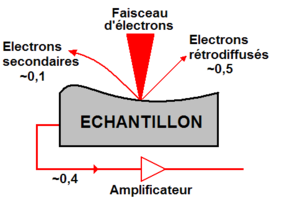
La microscopie électronique à balayage ou Scanning Electron Microscopy en anglais est une technique de microscopie électronique capable de produire des images en haute résolution de la surface d’un échantillon en utilisant le principe des interactions électrons-matière.